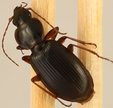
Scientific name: Synuchus impunctatus
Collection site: Bartlett Experimental Forest NEON (BART), plot BART_080